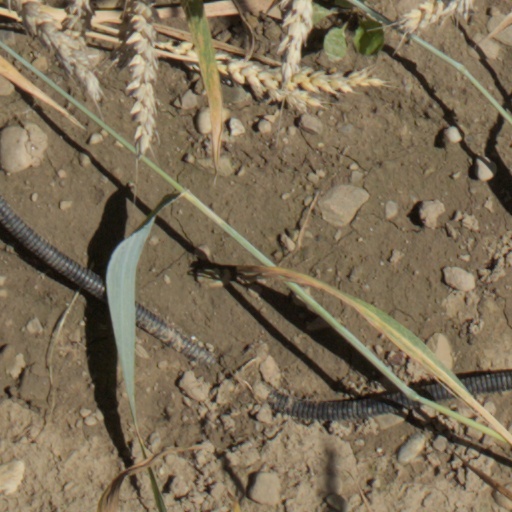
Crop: wheat